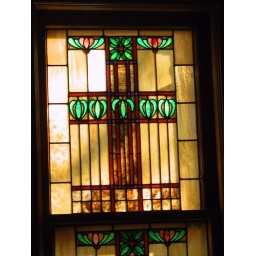
yellow stained glass in train room